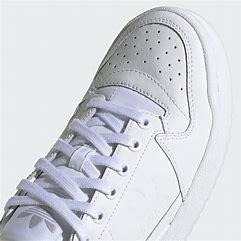
Brand: Adidas
Model: Forum Bold